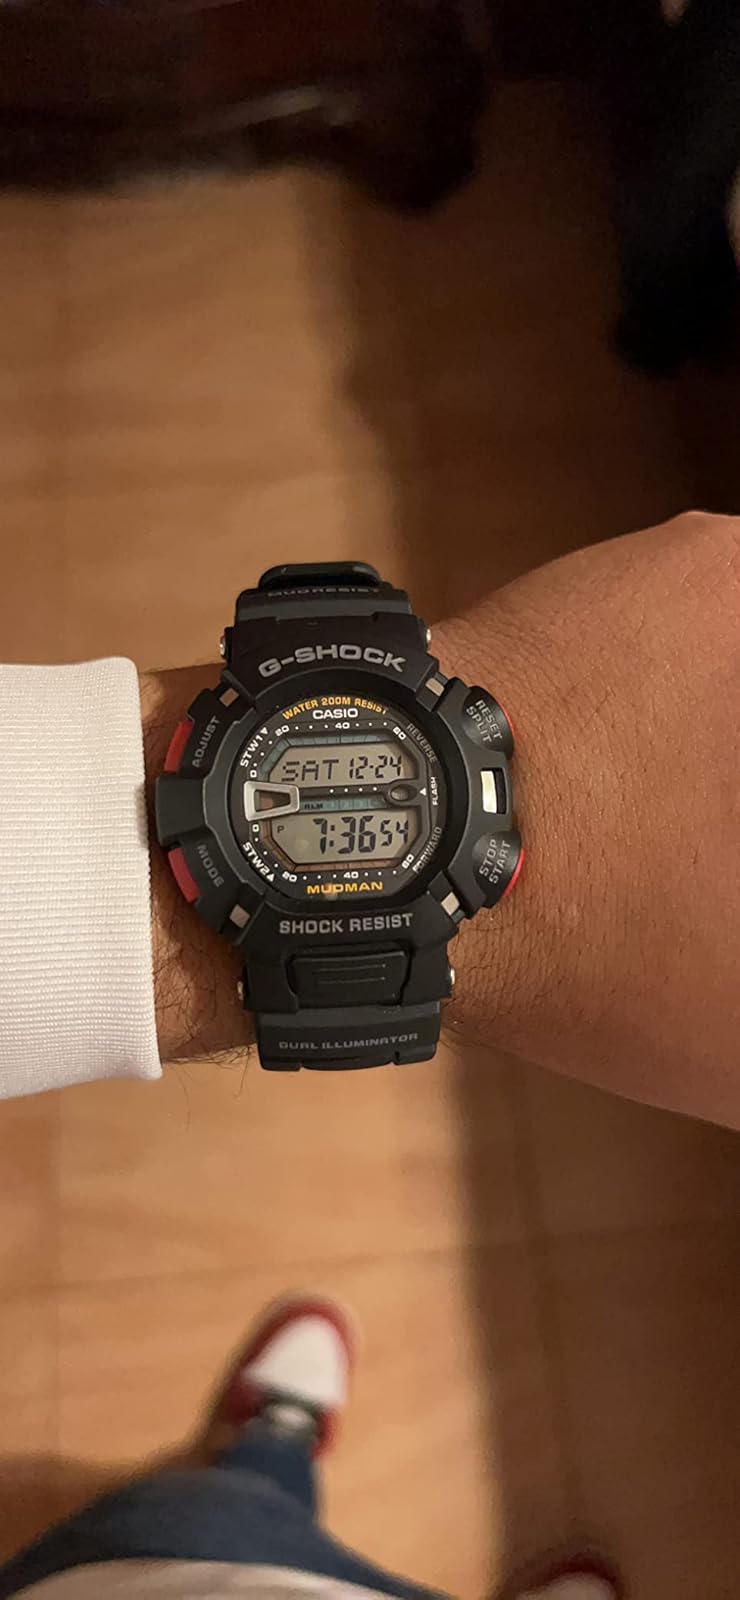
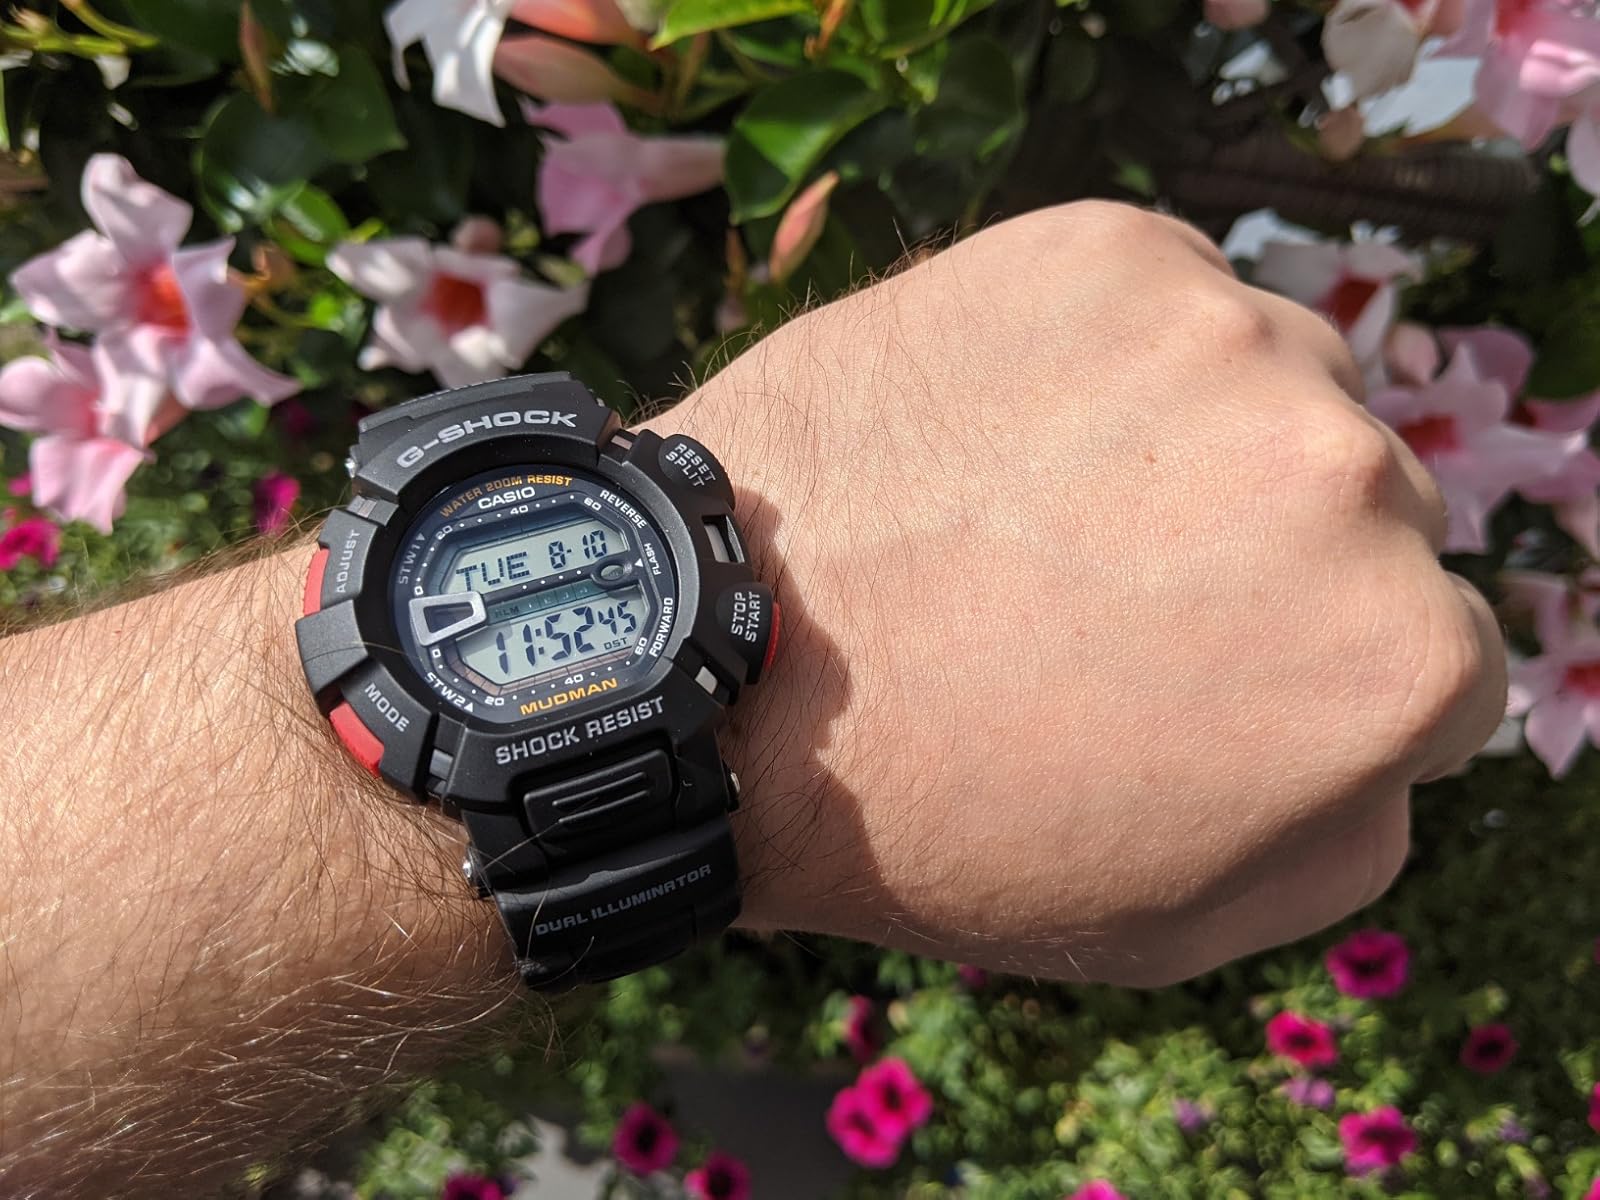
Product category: accessories_watch
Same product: yes